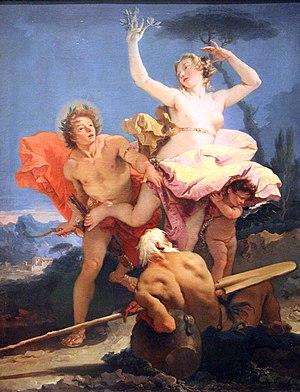
Apollon est le dieu grec des arts, du chant, de la musique, de la beauté masculine, de la poésie et de la lumière. Il est conducteur des neuf muses. Apollon est également le dieu des purifications et de la guérison, mais peut apporter la peste par son arc ; enfin, c'est l'un des principaux dieux capables de divination, consulté, entre autres, à Delphes, où il rendait ses oracles par la Pythie de Delphes. Il a aussi été honoré par les Romains, qui l'ont adopté très rapidement sans changer son nom. Dès le Vᵉ siècle av. J.-C., ils l'adoptèrent pour ses pouvoirs guérisseurs et lui élevèrent des temples.
Cette page fournit une liste chronologique de peintures du vénitien Giambattista Tiepolo.